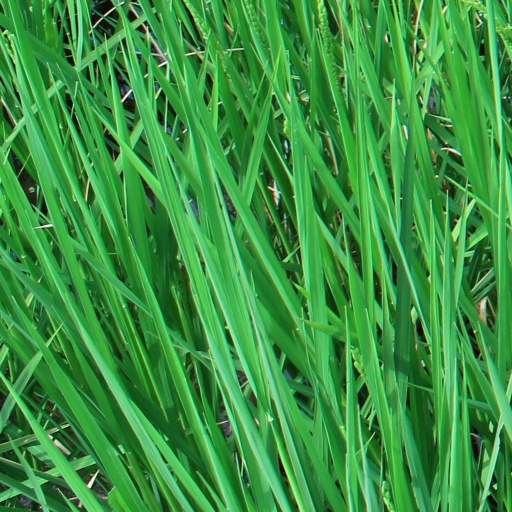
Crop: rice